Territorial evolution of Mexico

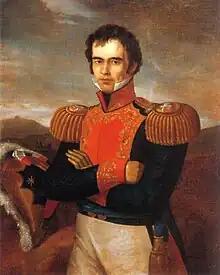
Guadalupe Victoria, First President of México.

During the period of the Independence of Mexico, part of the territorial organization of New Spain was integrated into the new nation of the Mexican Empire. Added to this were the Captaincy General of Yucatán and the Captaincy General of Guatemala (whose annexation was a strategy to counteract the Spanish crown). This yielded Mexico's largest land area as an independent nation.